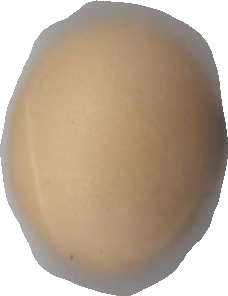
Variety: Grobogan